Glass Onion: A Knives Out Mystery

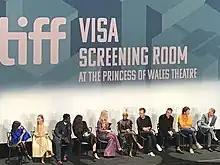
Rian Johnson and most of the main cast at TIFF 2022

The 2019 film "Knives Out" was a commercially successful production from MRC and Lionsgate Films. It grossed over $311 million on a budget of $40 million, making it the second-highest-grossing original movie of the year that was not based on existing intellectual property. Before its release, writer and director Rian Johnson had teased the possibility of a sequel revolving around the lead character, Detective Benoit Blanc. Lionsgate officially greenlit the sequel in early 2020.